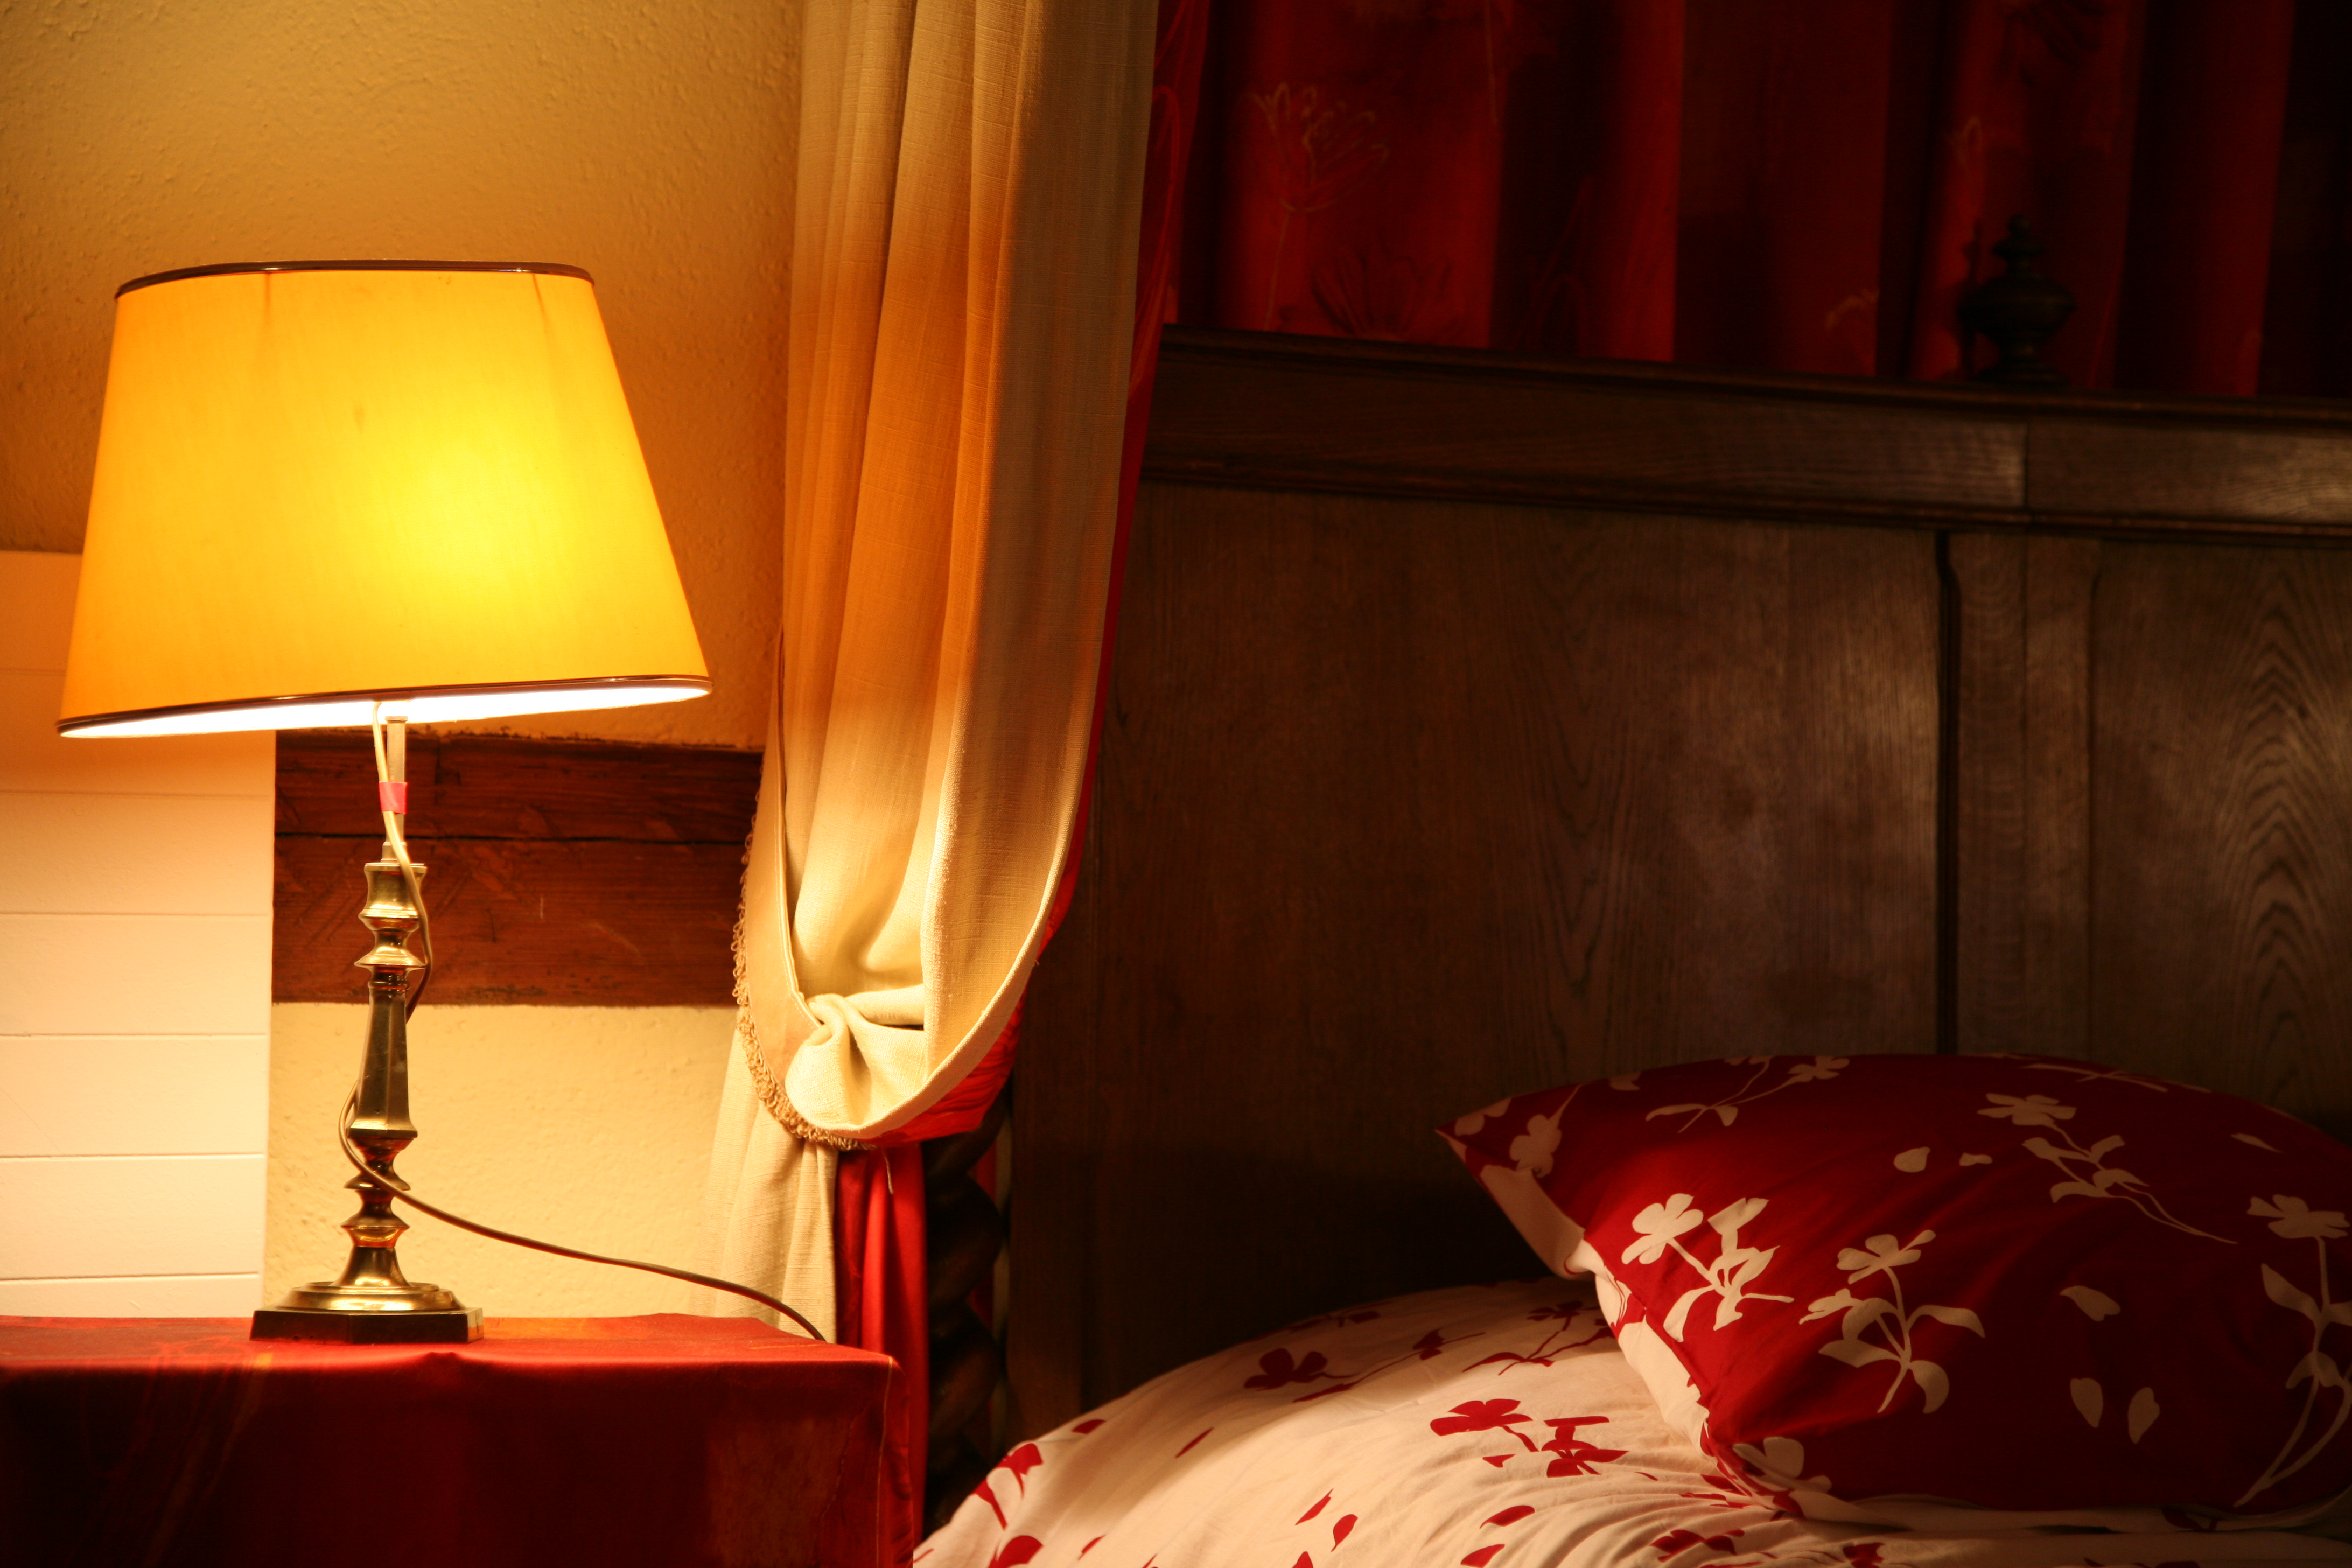
light, house, red, color, living room, furniture, room, lighting, interior design, design, chambre, nuit, suite, alsace, chambredh te, riquewhir, h te, maisondissler